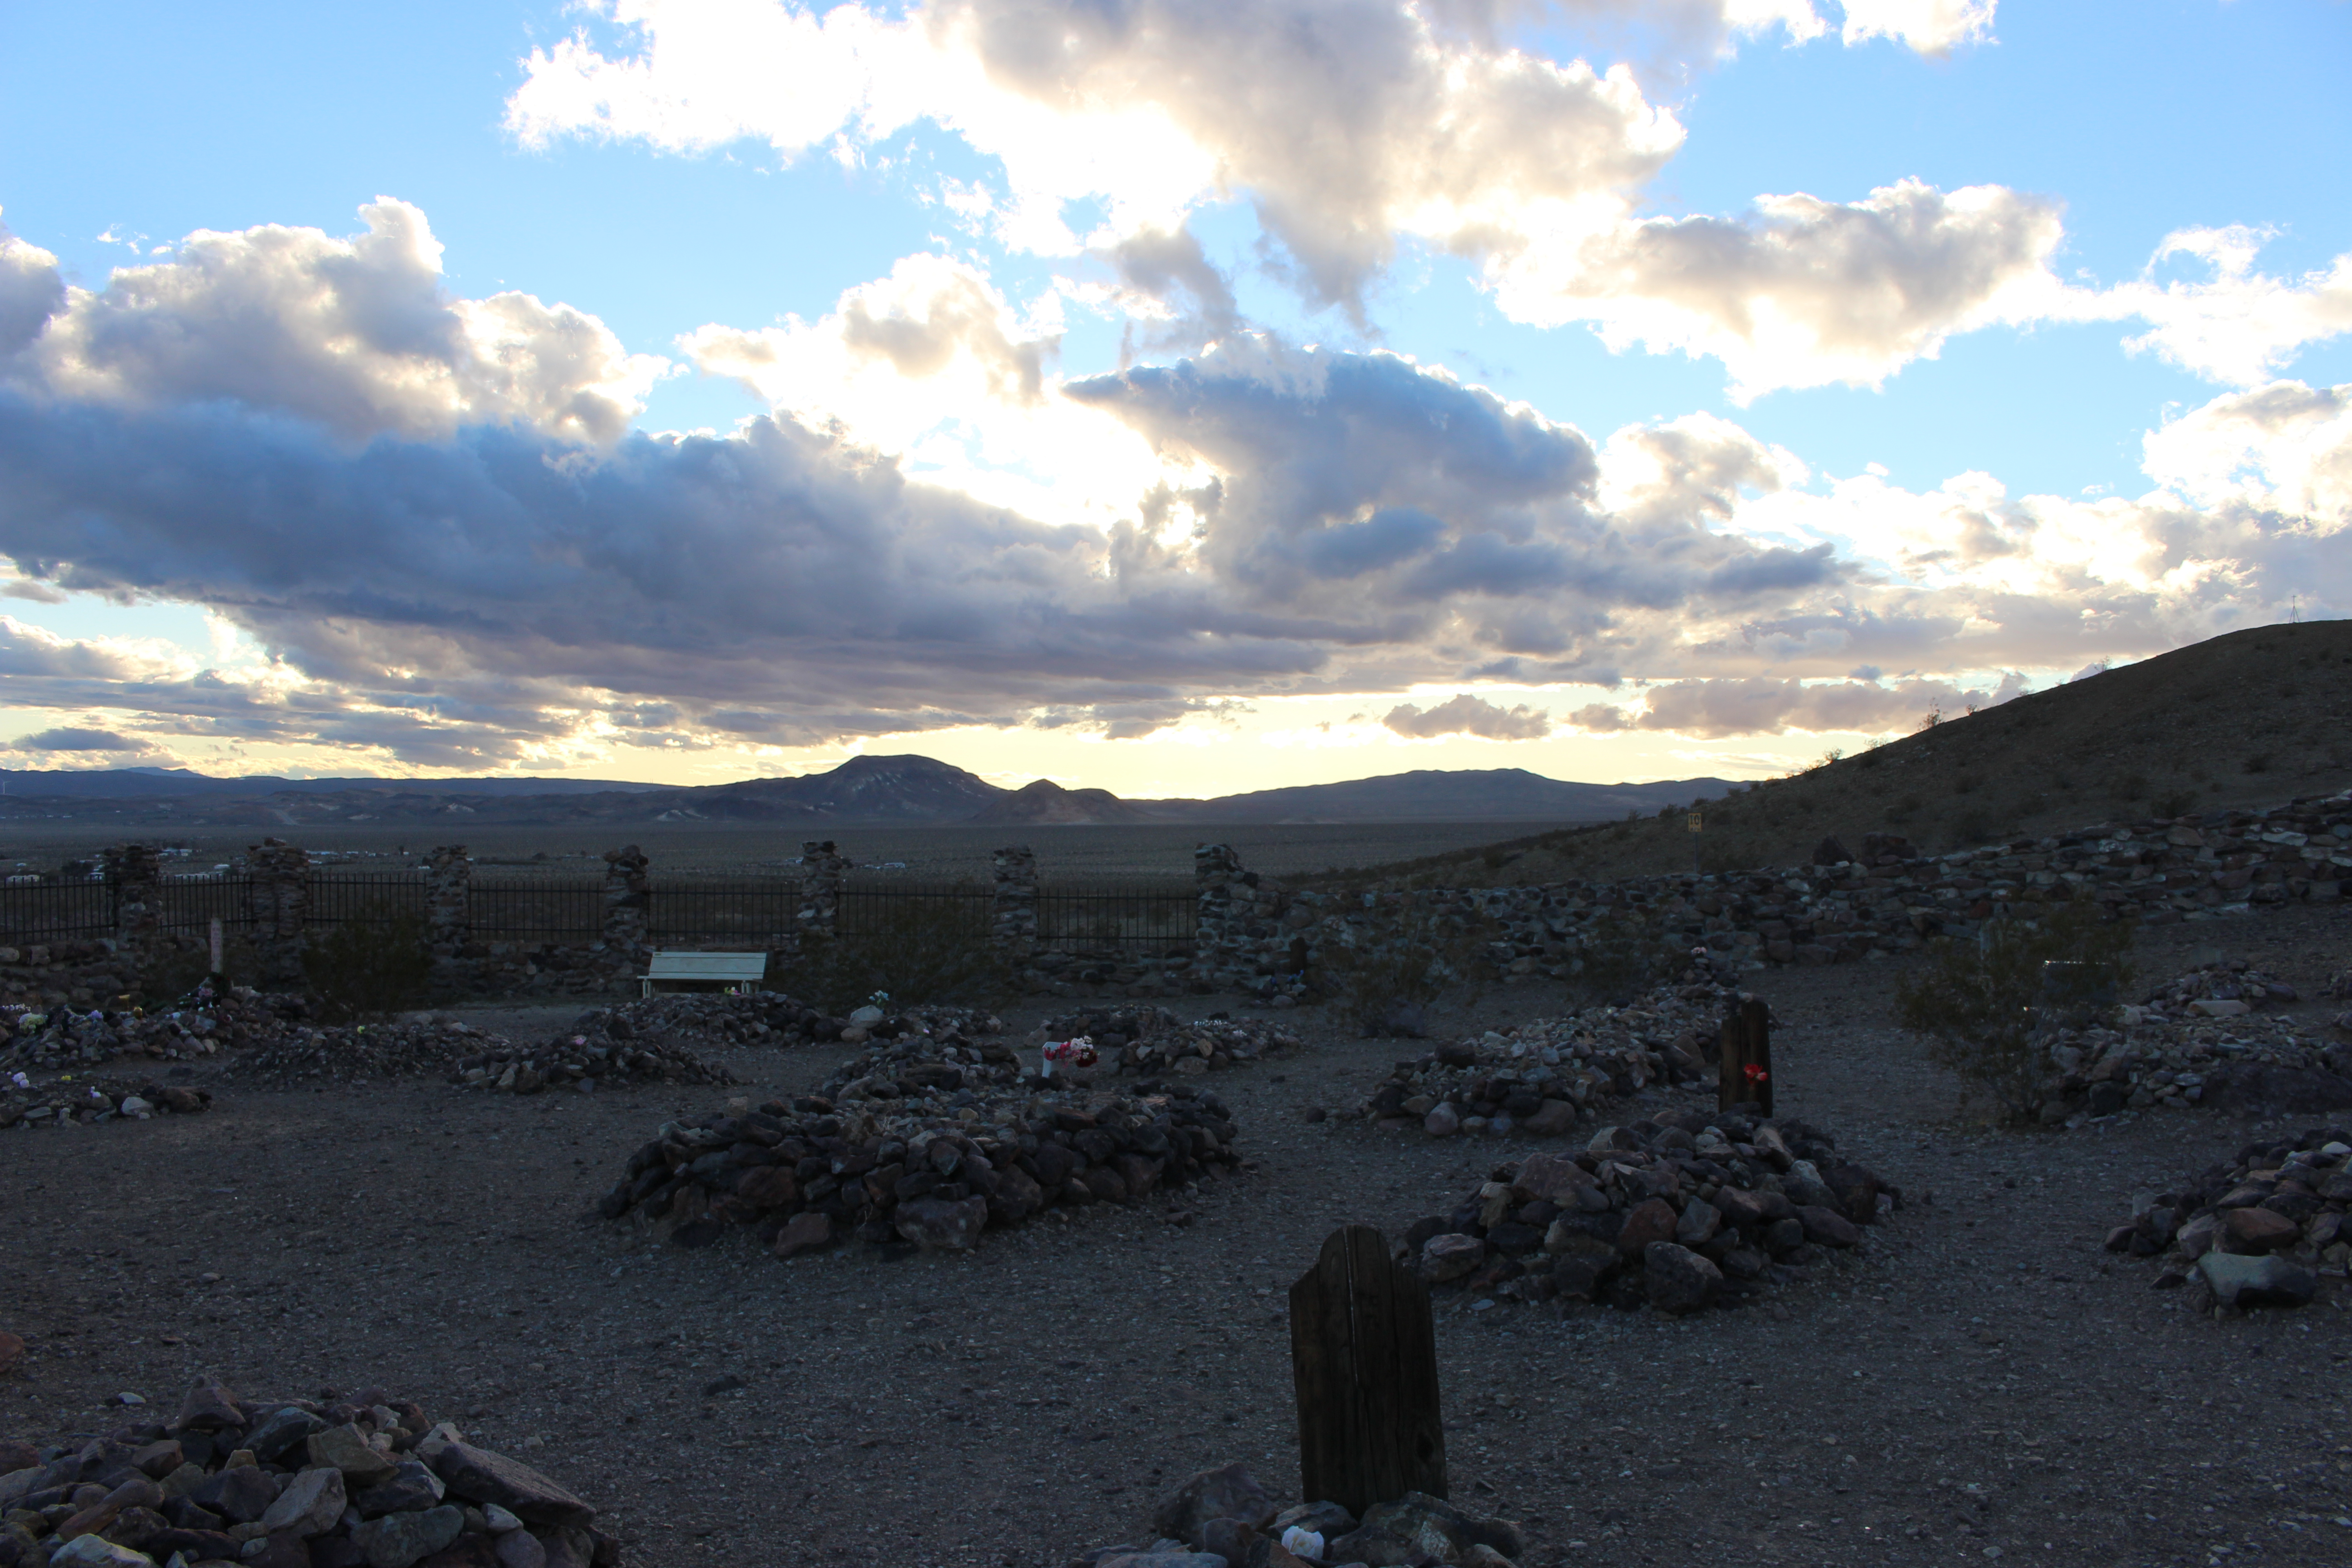
clouds, stormy, weather, evening, sky, desert, dirt, blue, fresh, march, calico, rocks, paranormal, cloud, mountain, landscape, fell, geological phenomenon, horizon, hill, mountain range, meteorological phenomenon, cumulus, rock, summit